Humor about Catholicism

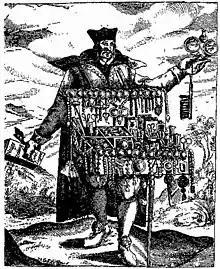
Engraving showing a man offering lots of trinkets for sale.

The Catholic Church has been a subject for humor, from the time of the Reformation to the present day.